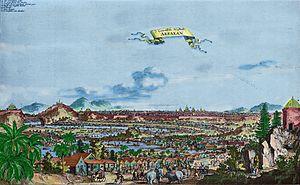
Mrauk U, aussi appelée Mrohaung, est une ville de Birmanie située dans le Nord de l'État d'Arakan. Elle fut la capitale du royaume du même nom, entre 1431 et sa prise par les Birmans en 1785.